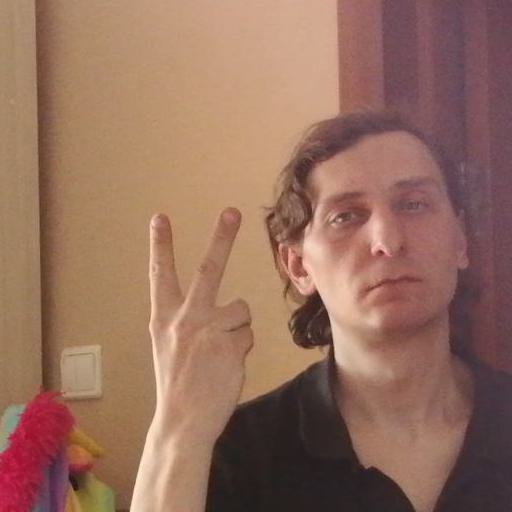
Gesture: peace_inverted